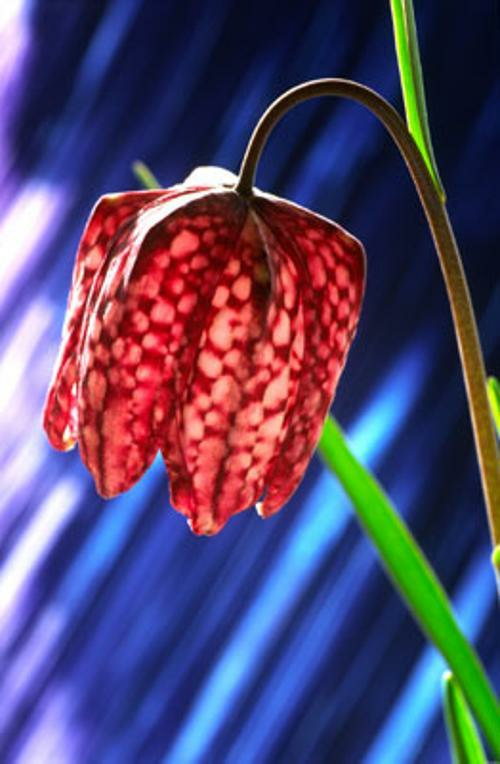
Flower: fritillary